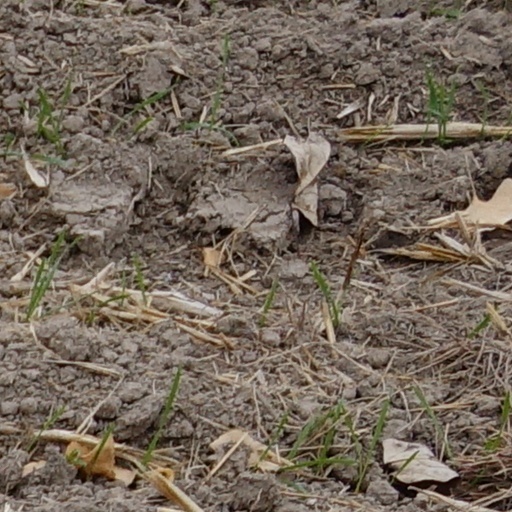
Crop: wheat